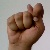
The image shows a hand gesture representing the letter 'T' in Indian Sign Language.